Stretford

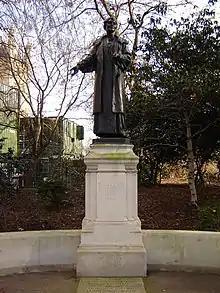
Statue of Emmeline Pankhurst in Victoria Tower Gardens, Westminster

Old Trafford was originally the home of Manchester Cricket Club, but became the home of Lancashire County Cricket Club in 1864 upon that club's formation. The ground is on Talbot Road, Stretford, where it has been since 1856. Similar to its counterpart, one end of the Old Trafford cricket ground is called the Stretford End. It has been a Test venue since 1884 and has hosted three World Cup semi-finals. After the 2005 Ashes Test, when more than 20,000 fans had to be turned away, the decision was made to increase the ground's capacity from 20,000 to 25,000. Initial plans included building a new stadium on the site of Trafford Town Hall, opposite the present ground. Trafford Council voted against the demolition of the town hall and instead, in 2007, signed an agreement jointly with Lancashire County Cricket Club, Ask Developments and Tesco, to redevelop the ground on its present site. The new cricket ground will be at the heart of a development that will also include business space, residential, retail, hotel and leisure facilities. More than £25 million is expected to be invested in the redevelopments at Old Trafford.